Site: saxony
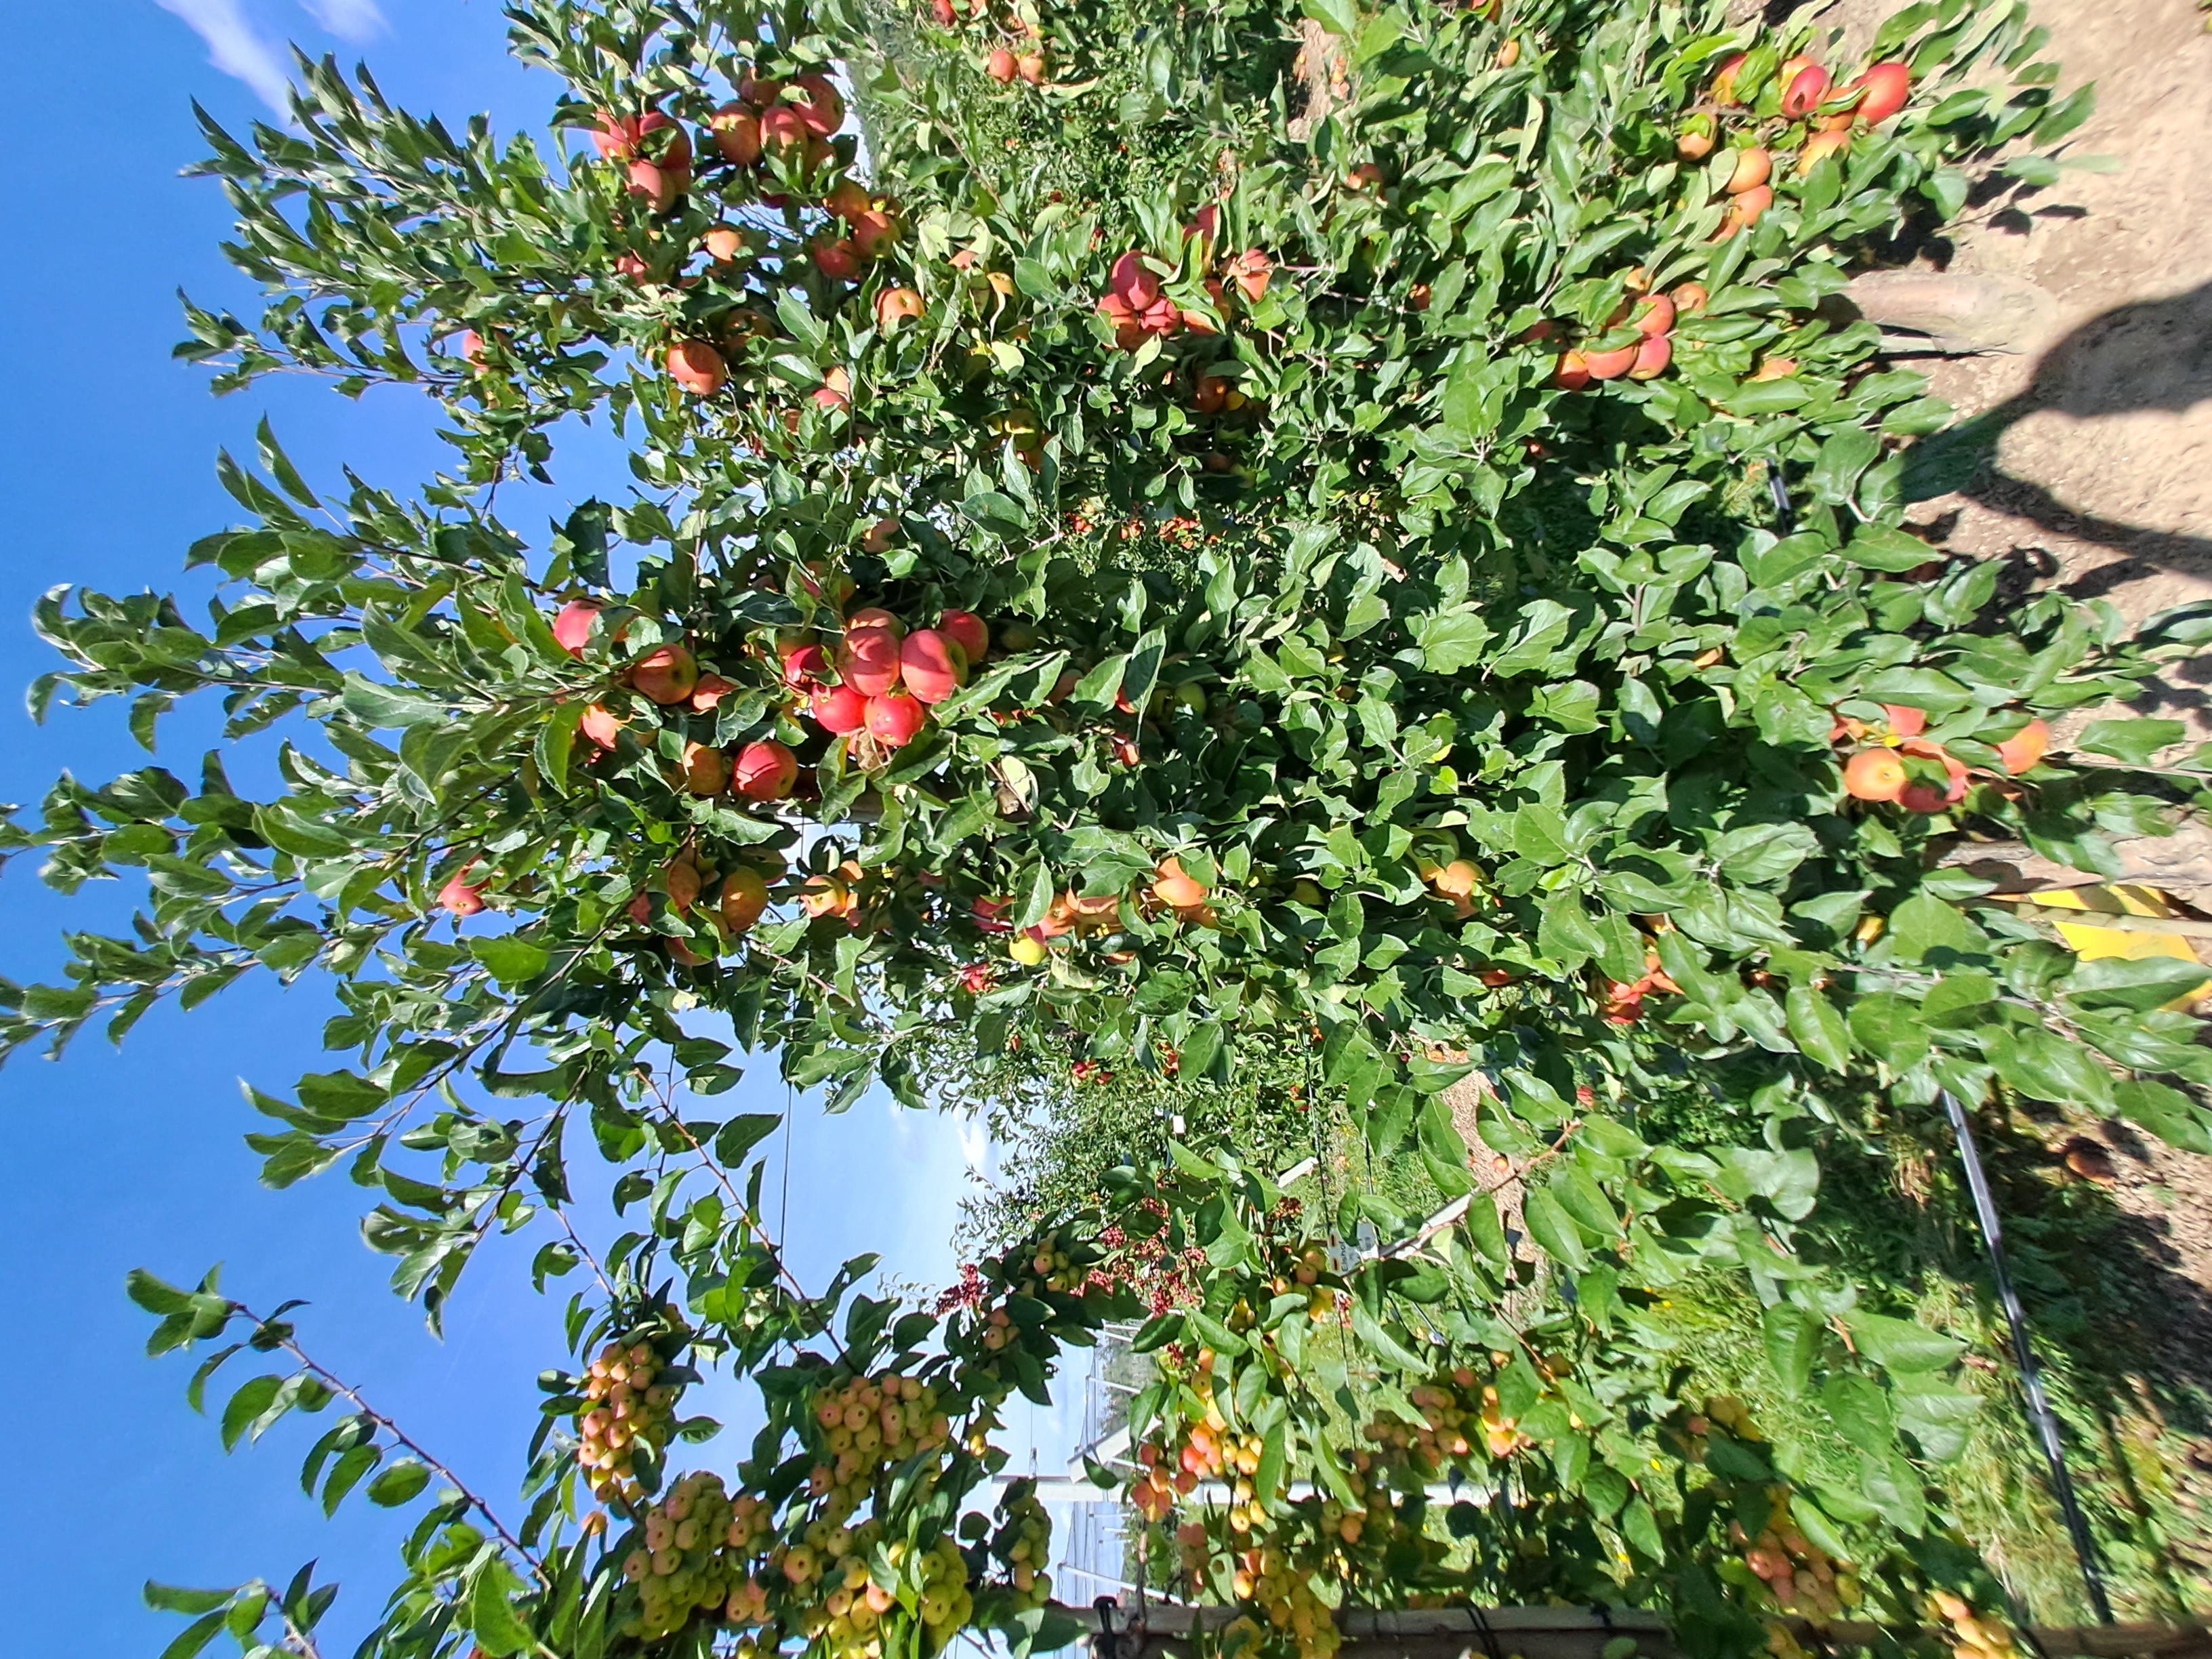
Growth stage (BBCH 87): Maturity of fruit and seed